One Sansome Street

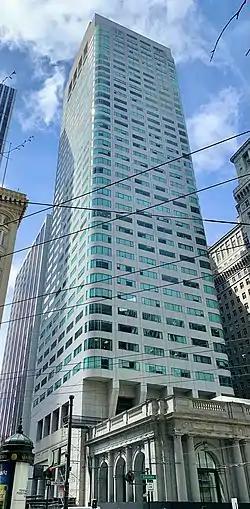
In 2021

One Sansome Street, also known as Citigroup Center, is an office skyscraper located at the intersection of Sutter and Sansome Streets in the Financial District of San Francisco, California, United States, near Market Street. The , 41 floor, office tower was completed in 1984.It's also the headquarters of the Wikimedia Foundation, on the 18th floor.